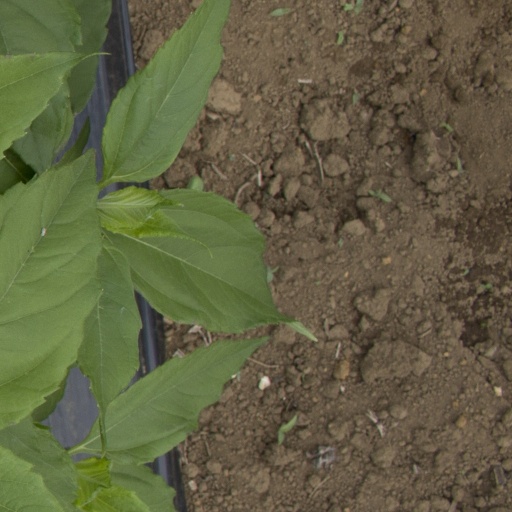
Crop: Jerusalem artichoke